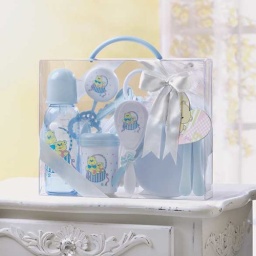
36739inset Baby gift set in clear case boy